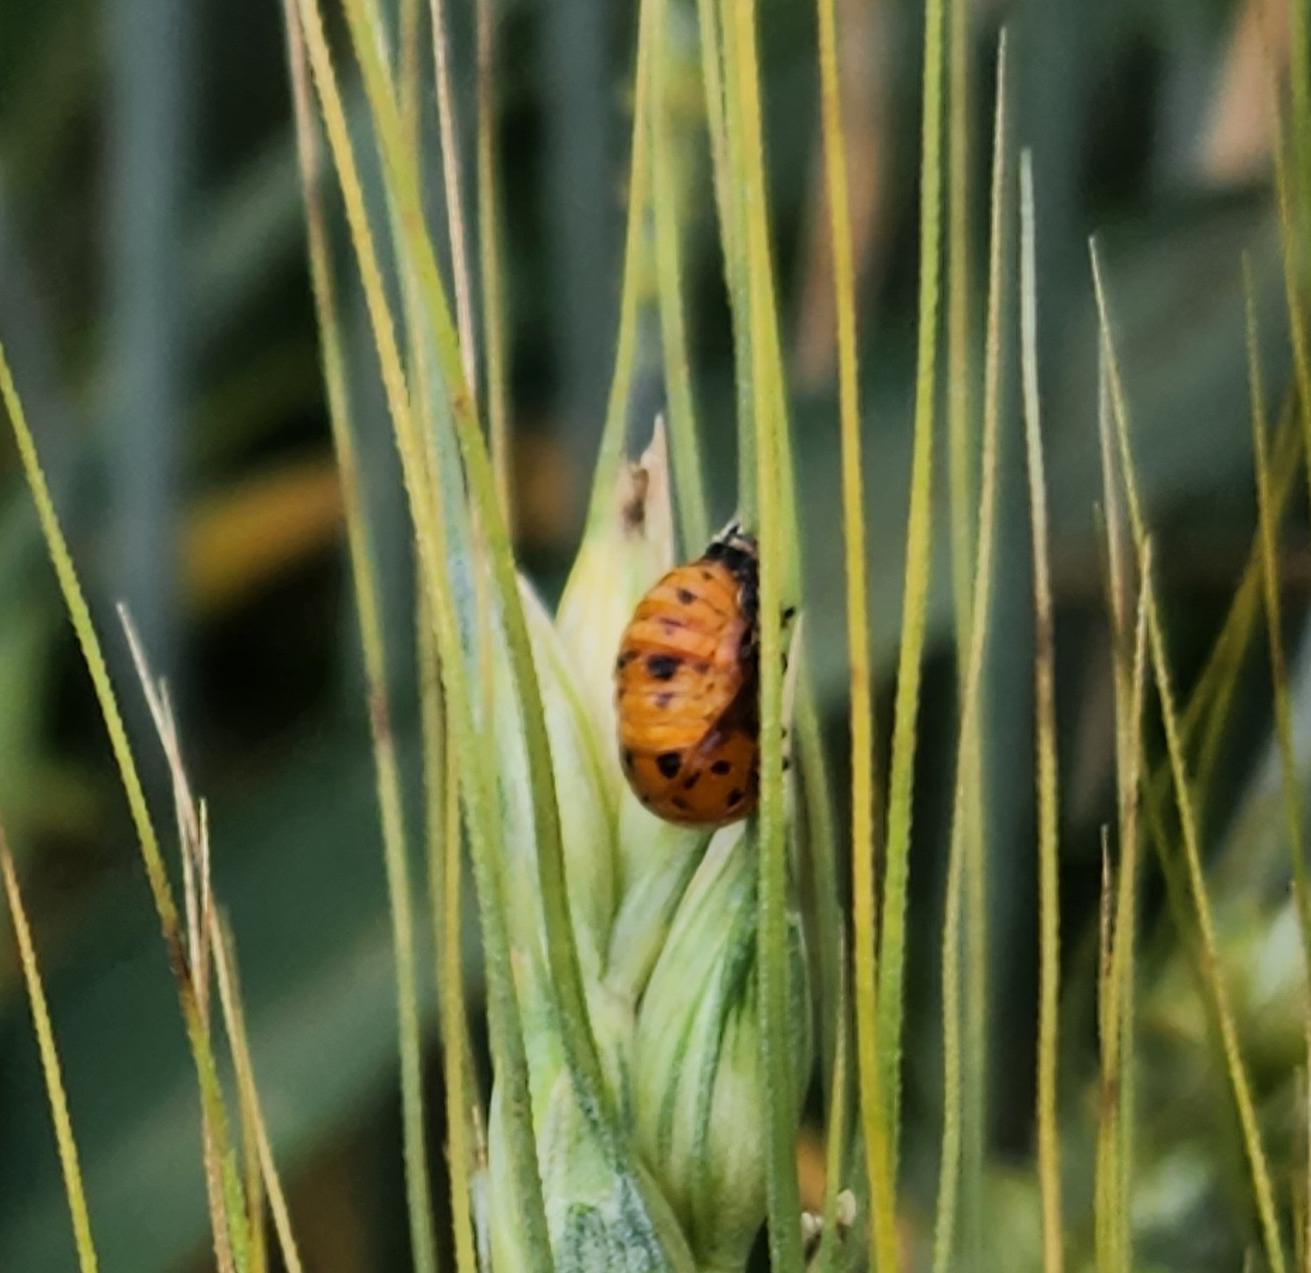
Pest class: predators